Sonny Jurgensen

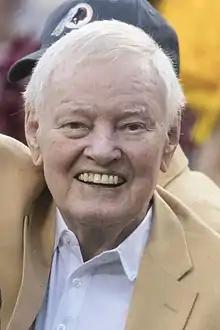
Jurgensen in 2017

Christian Adolph "Sonny" Jurgensen III (born August 23, 1934) is an American former professional football quarterback who played in the National Football League (NFL) for 18 seasons with the Philadelphia Eagles and Washington Redskins. He played college football for the Duke Blue Devils. Jurgensen was inducted into the Pro Football Hall of Fame in 1983. He was also a longtime color commentator for Washington's radio broadcast crew.